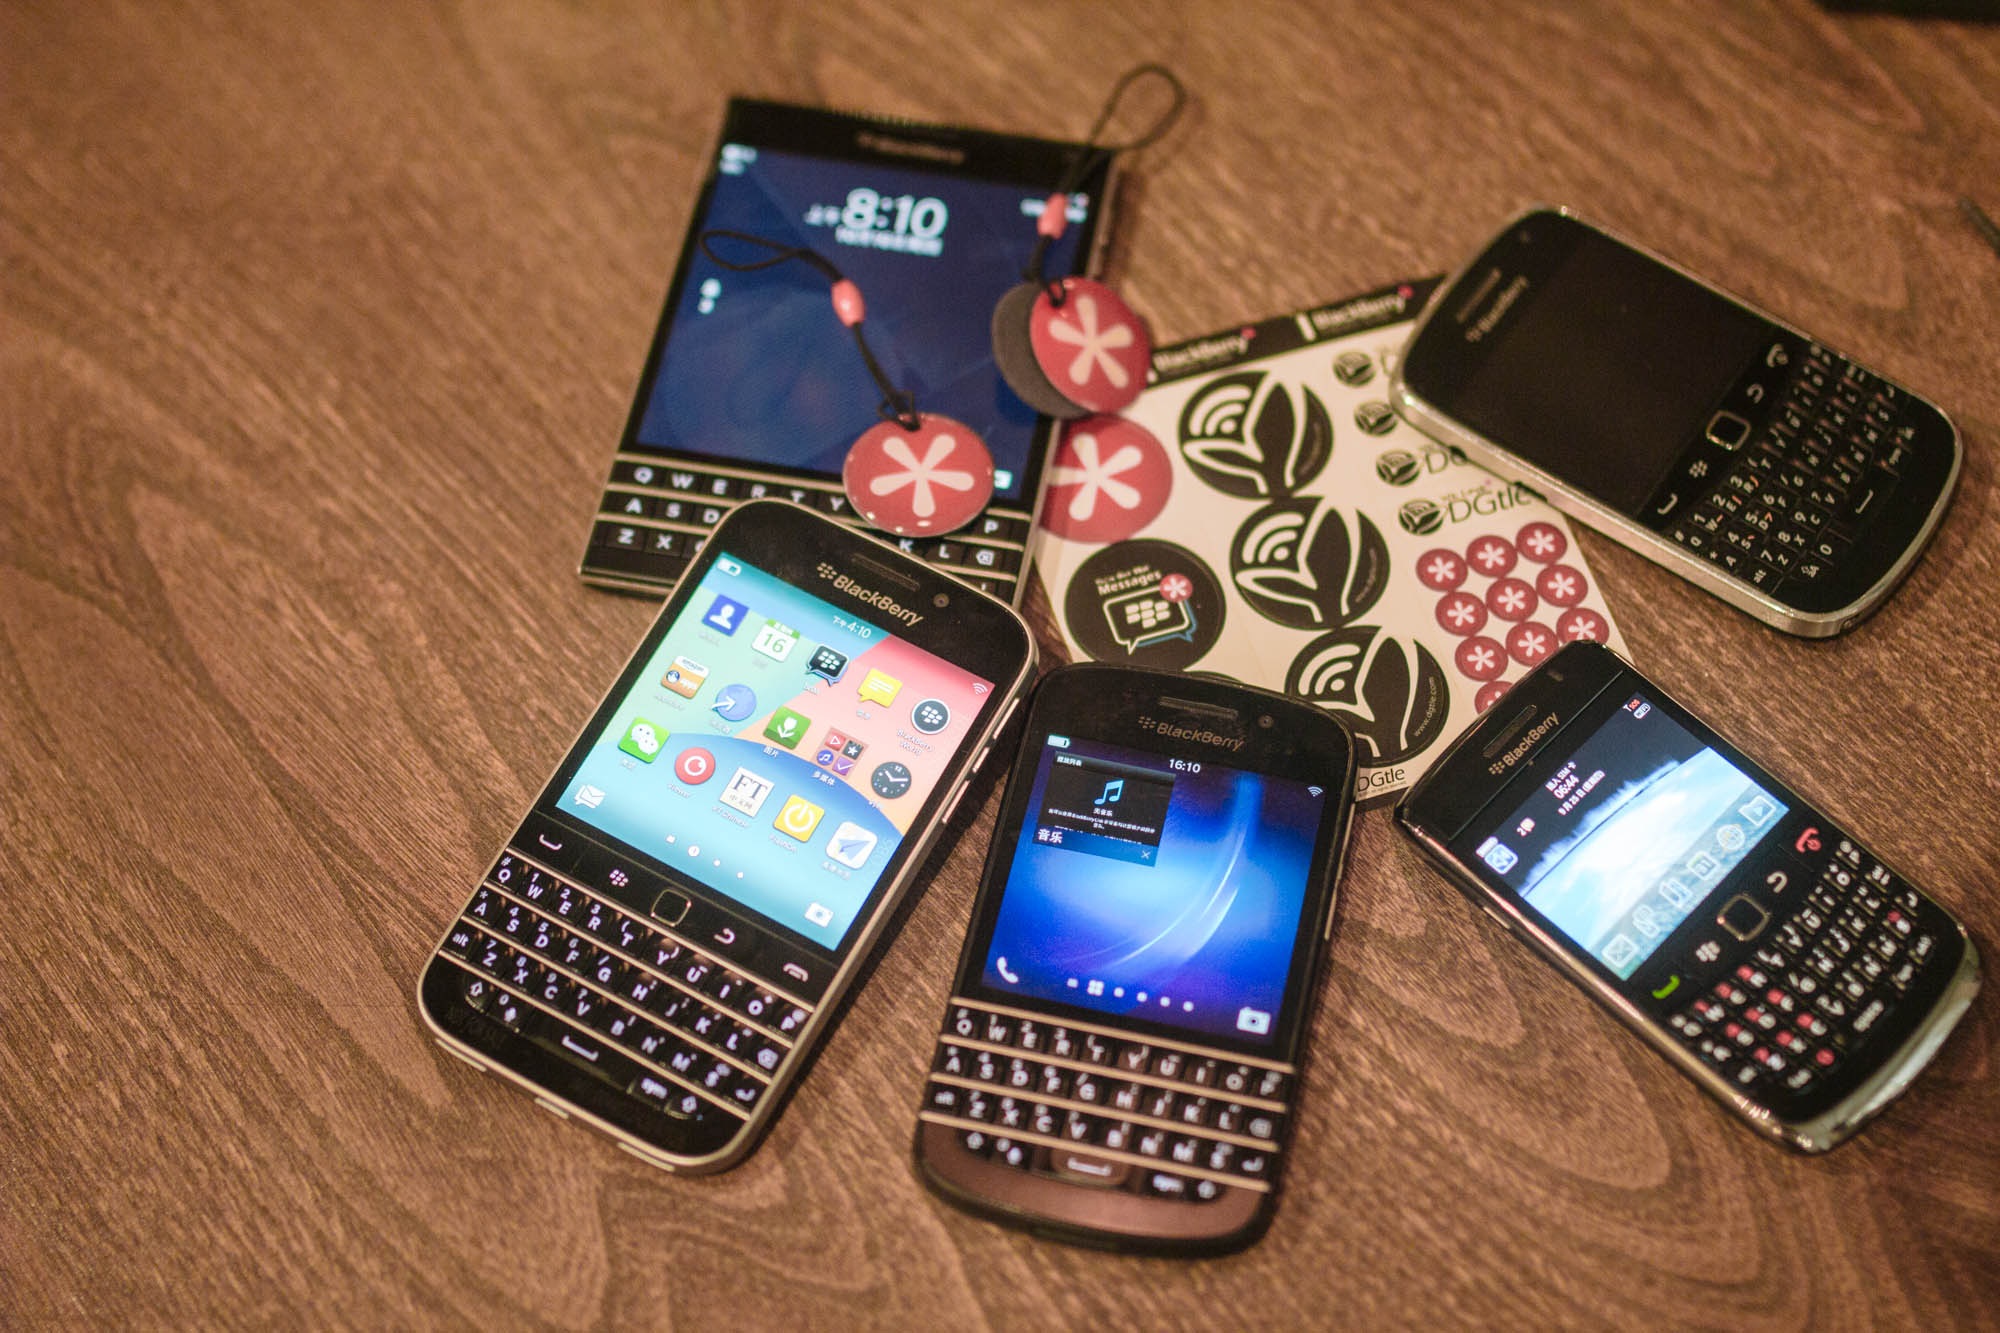
smartphone, mobile, technology, equipment, telephone, gadget, mobile phone, smart phone, blackberries, digital tail, little red flowers, electronic device, portable communications device, communication device, feature phone